Adolf Hitler's wealth and income

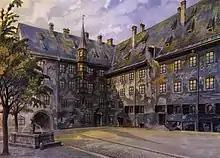
"The Courtyard of the Old Residency in Munich", painting by Hitler from 1914

Once in Vienna, Hitler lived a Bohemian life alongside his childhood friend August Kubizek. The two shared a room rented from a local tailor. Hitler painted pictures, watercolours, and copied postcards and sold them to tourists for a small profit. In 1907, he applied to join Vienna's Academy of Fine Arts, but was rejected due to a "lack of talent". In 1908, Hitler tried again, but was once again rejected. Shortly afterwards, Hitler ran out of money and was forced to live in homeless shelters and men's hostels. Although receiving a monthly orphan's pension of 25 kronen, this was not enough to subsist on and he found some income by clearing snow and carrying luggage for rail passengers. In 1909, Hitler made the acquaintance of Reinhold Hanisch, who suggested that Hitler should ask for help from his relatives and a gift of 50 kronen arrived from his Aunt Johanna, enabling him to buy a new coat. At Hanisch's suggestion, he began to paint scenes of Vienna which Hanisch sold for him. The income from this enterprise allowed Hitler to move into a more respectable men's home in the north of Vienna.